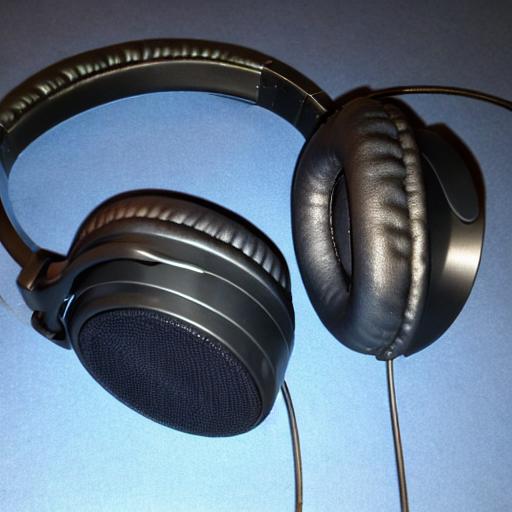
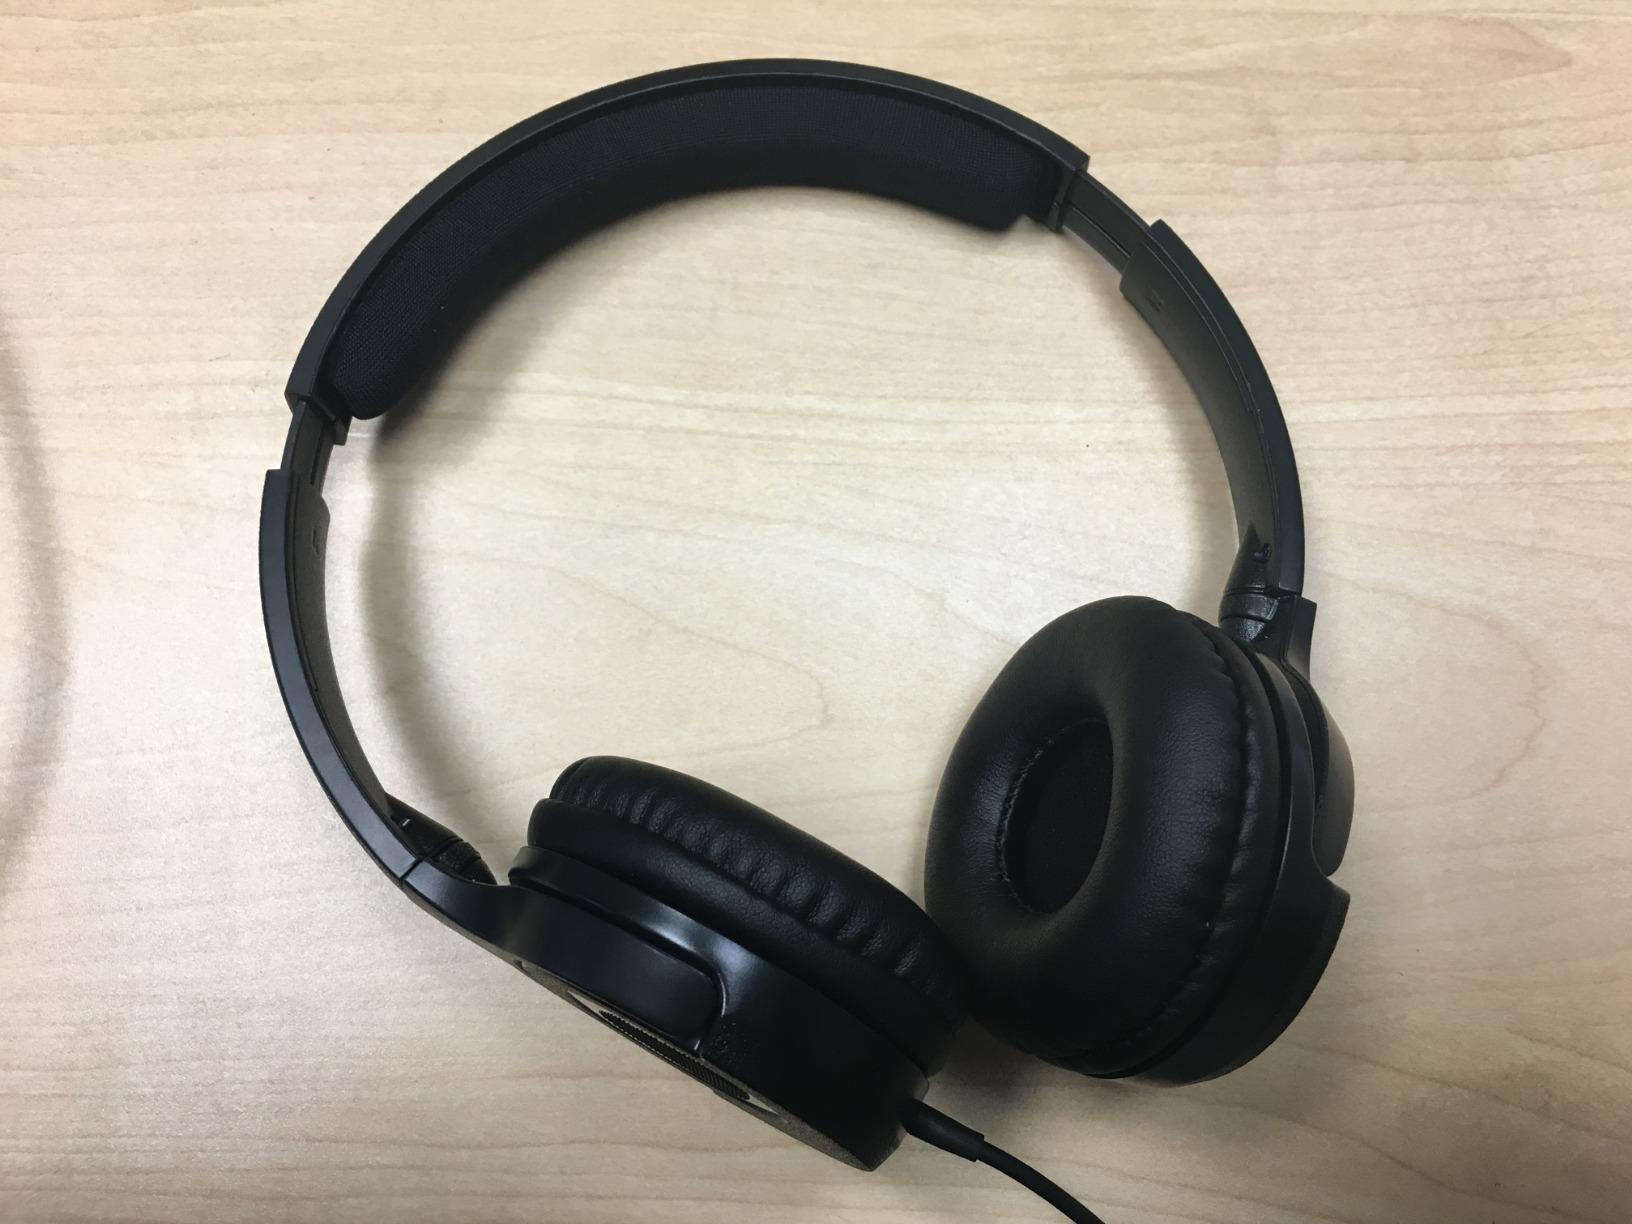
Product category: headphones
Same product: no